Meissel–Mertens constant

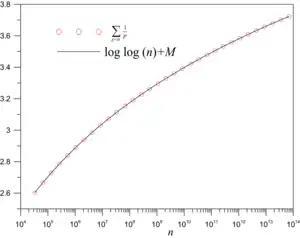
The plot of the prime harmonic sum up to formula_2 and the Merten's approximation to it. The original of this figure has y axis of the length 8 cm and spans the interval (2.5, 3.8), so if the n axis would be plotted in the linear scale instead of logarithmic, then it should be formula_3 km long —which is approximately the distance to Neptune.

The fact that there are two logarithms (log of a log) in the limit for the Meissel–Mertens constant may be thought of as a consequence of the combination of the prime number theorem and the limit of the Euler–Mascheroni constant.